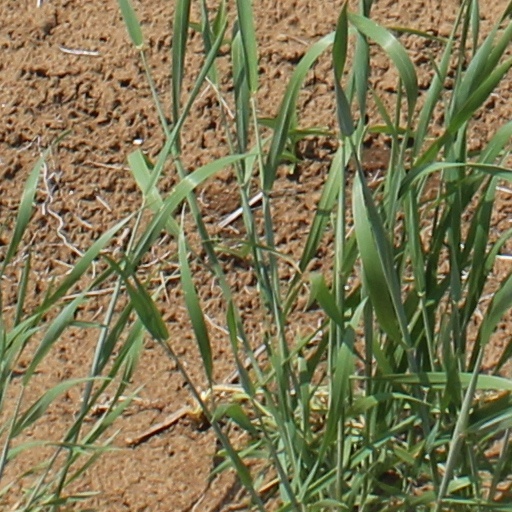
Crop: wheat